Argentines

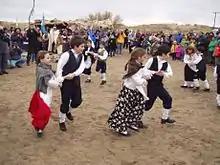
Descendants of Welsh settlers in Rawson, Chubut Province

A team led by Daniel Corach conducted a study in 2010, analyzing 246 samples from eight provinces and three different regions of the country. The results were as follows: the analysis of Y-Chromosome DNA revealed a 94.1% of European contribution, and only 4.9% and 0.9% of Native American and Black African contribution, respectively. Mitochondrial DNA analysis again showed a great Amerindian contribution by maternal lineage, at 53.7%, with 44.3% of European contribution, and a 2% African contribution. The study of 24 autosomal markers also proved a large European contribution of 78.5%, against 17.3% of Amerindian and 4.2% Black African contributions.